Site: brandenburg
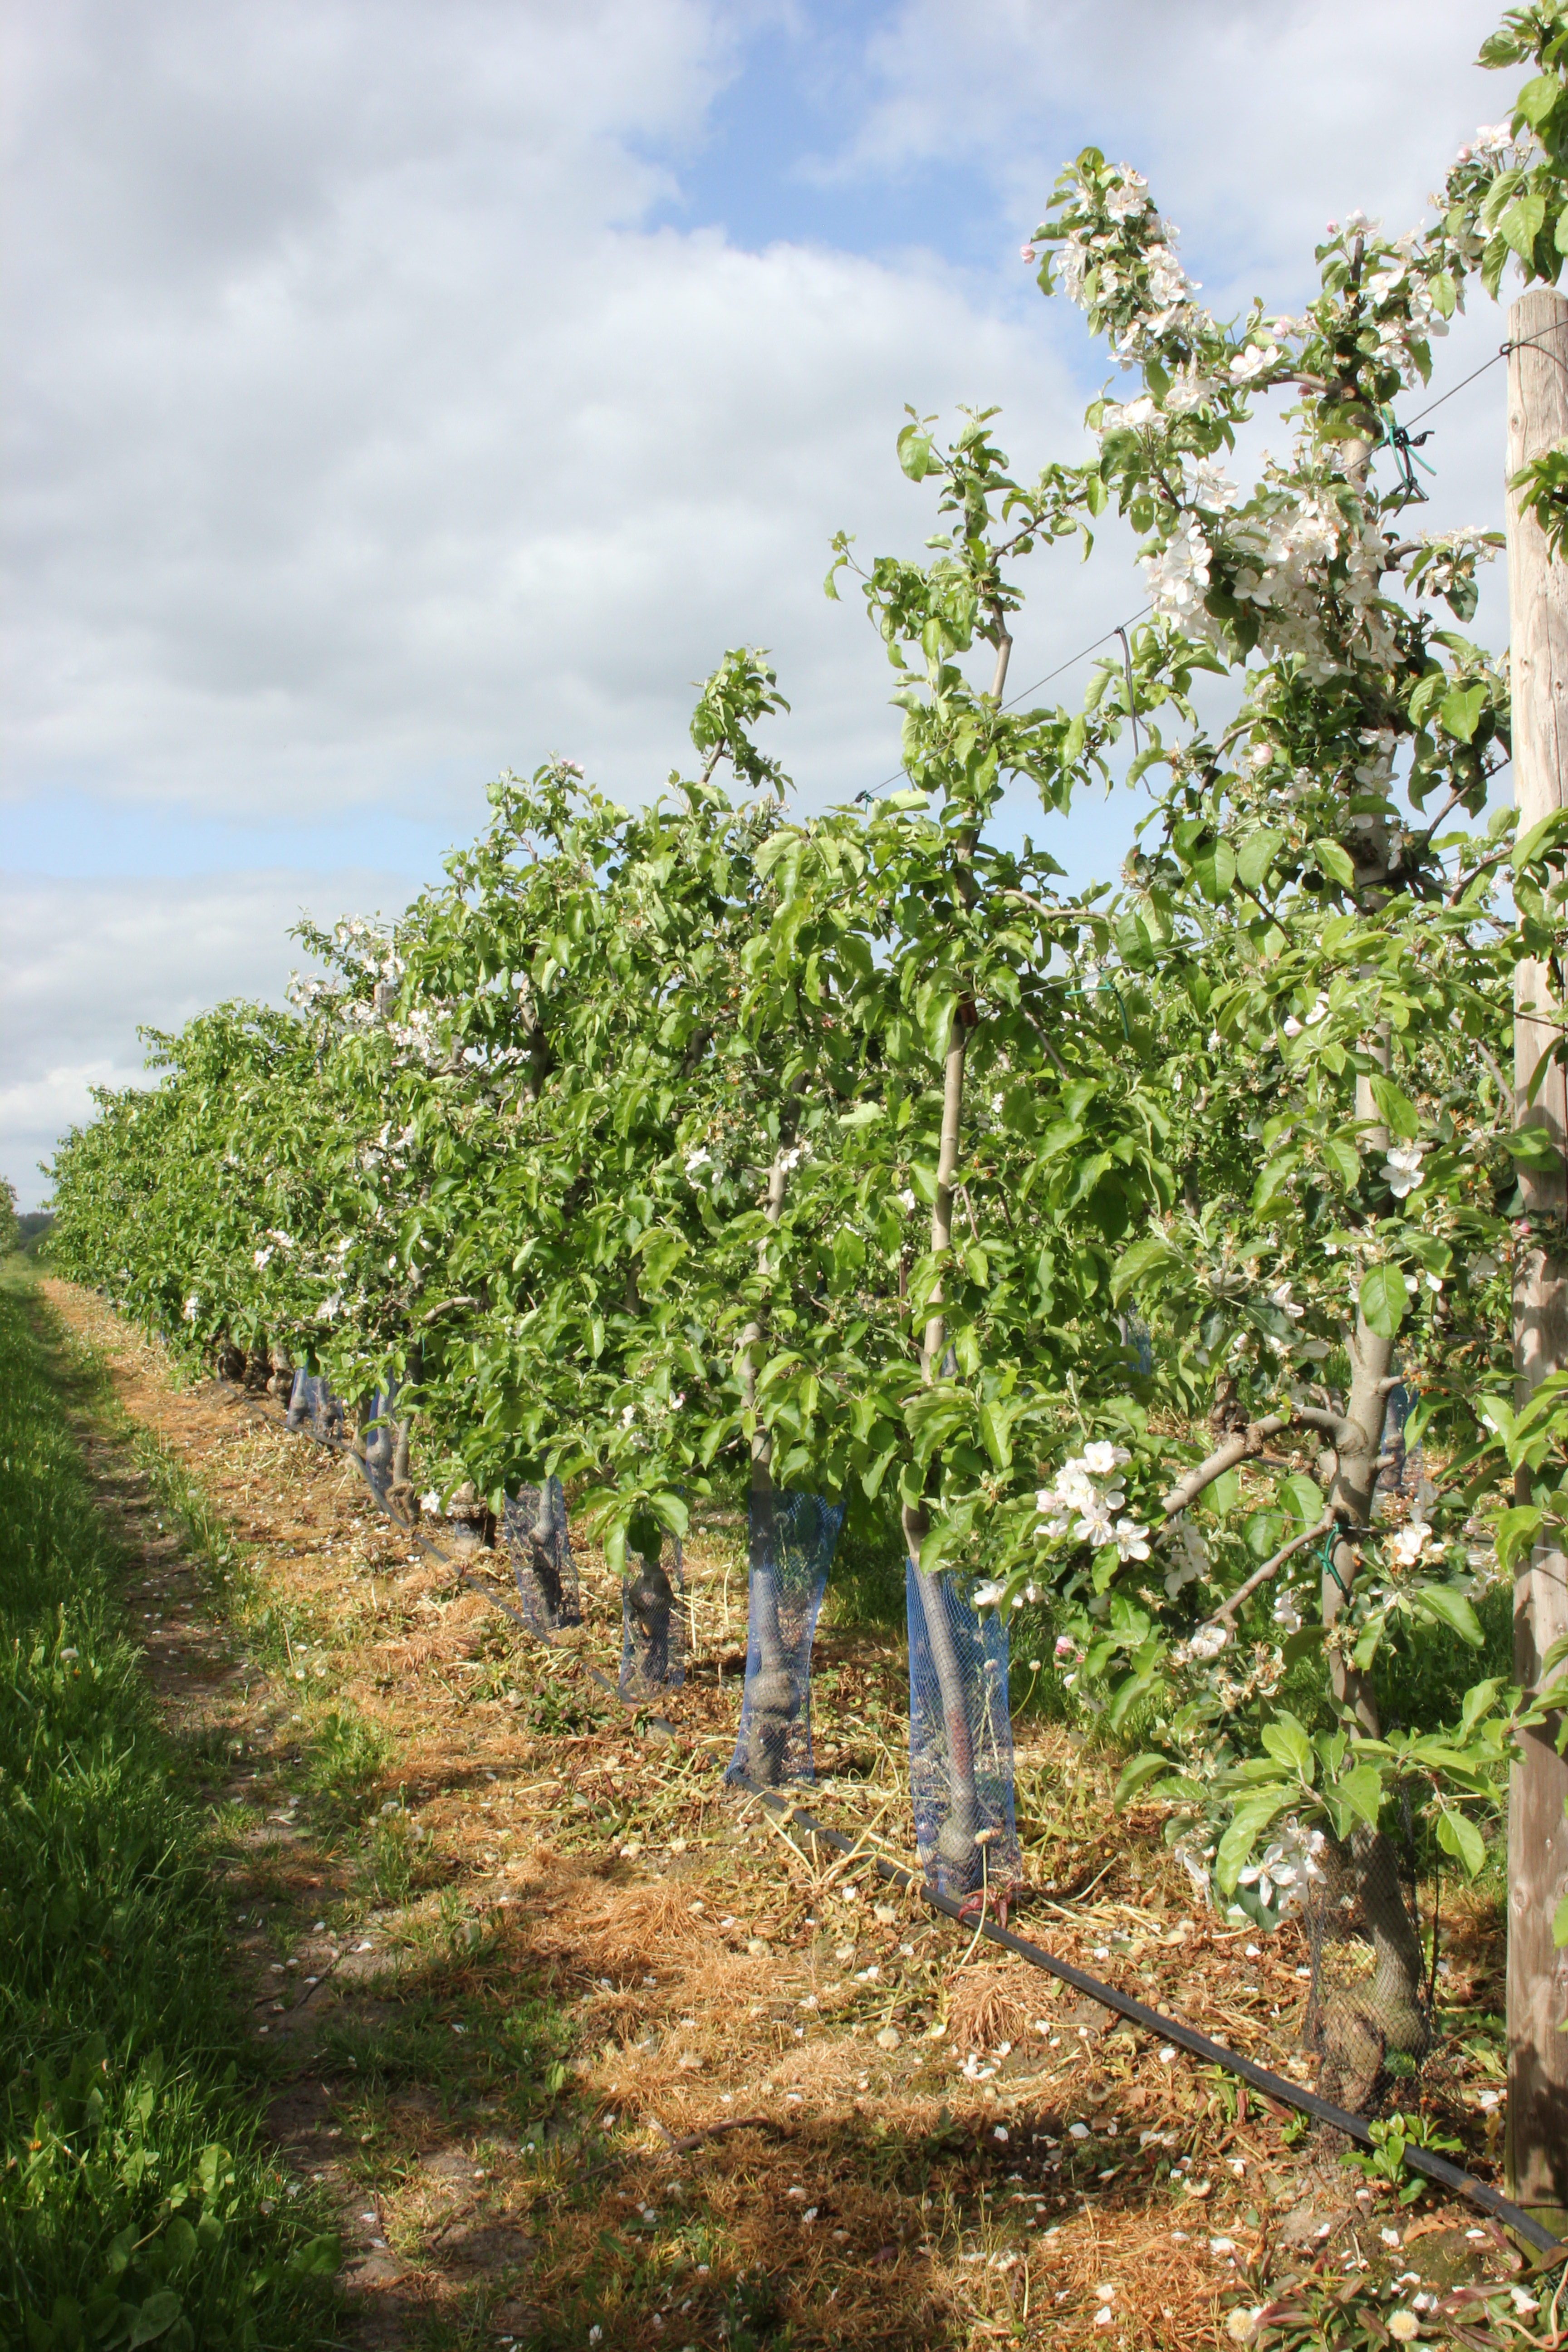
Growth stage (BBCH 67): Flowering